Weimar concerto transcriptions (Bach)

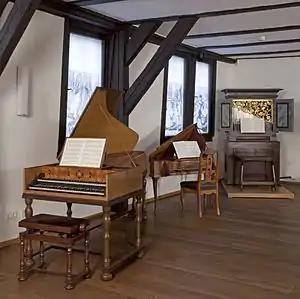
Instruments in the Bachhaus Eisenach. In the foreground is a copy of a 1705 harpsichord of the type Bach would have played in Weimar. In the background is a 1650 chamber organ from Kleinschwabhausen near Weimar.

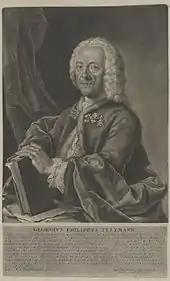
Georg Philipp Telemann, engraving by Valentin Daniel Preisler

Early works like BWV 912a and BWV 967, probably composed before 1707, also display concerto-like elements. The first documented evidence of Bach's engagement with the concerto genre can be dated to around 1709, during his second period in Weimar, when he made a hand copy of the continuo part of Albinoni's "Sinfonie e concerti a 5", Op. 2 (1700). Earlier compositions had been brought back to Weimar from Italy by the deputy Capellmeister, Johann Wilhelm Drese, during his stay there in 1702–1703. In 1709 the virtuoso violinist Johann Georg Pisendel visited Weimar: he had studied with Torelli and is likely to have acquainted Bach with more of the Italian concerto repertoire. In the same year Bach also copied out all the parts of the double violin concerto in G major, TWV 52:G2, of Georg Philipp Telemann, a work that he might have acquired through Pisendel. Bach would also have known Telemann well then since he was court musician at Eisenach, Bach's birthplace. Telemann's concerto for solo violin, TWV 51:g1, transcribed by Bach for harpsichord as BWV 985, comes from the same series of Eisenach concertos as the double violin concerto; moreover, as explained in , there is evidence that the slow movement of Telemann's oboe concerto TWV 51:G2, also from the series, was borrowed and adapted by Bach for the opening sinfonia of the cantata "Ich steh mit einem Fuß im Grabe," BWV 156 and the slow movement of the harpsichord concerto in F minor, BWV 1056, both dating from his period in Leipzig. Telemann also had a documented social connection with Bach: in March 1714 he was godparent at the baptism in Weimar of Bach's second son Carl Philipp Emanuel.